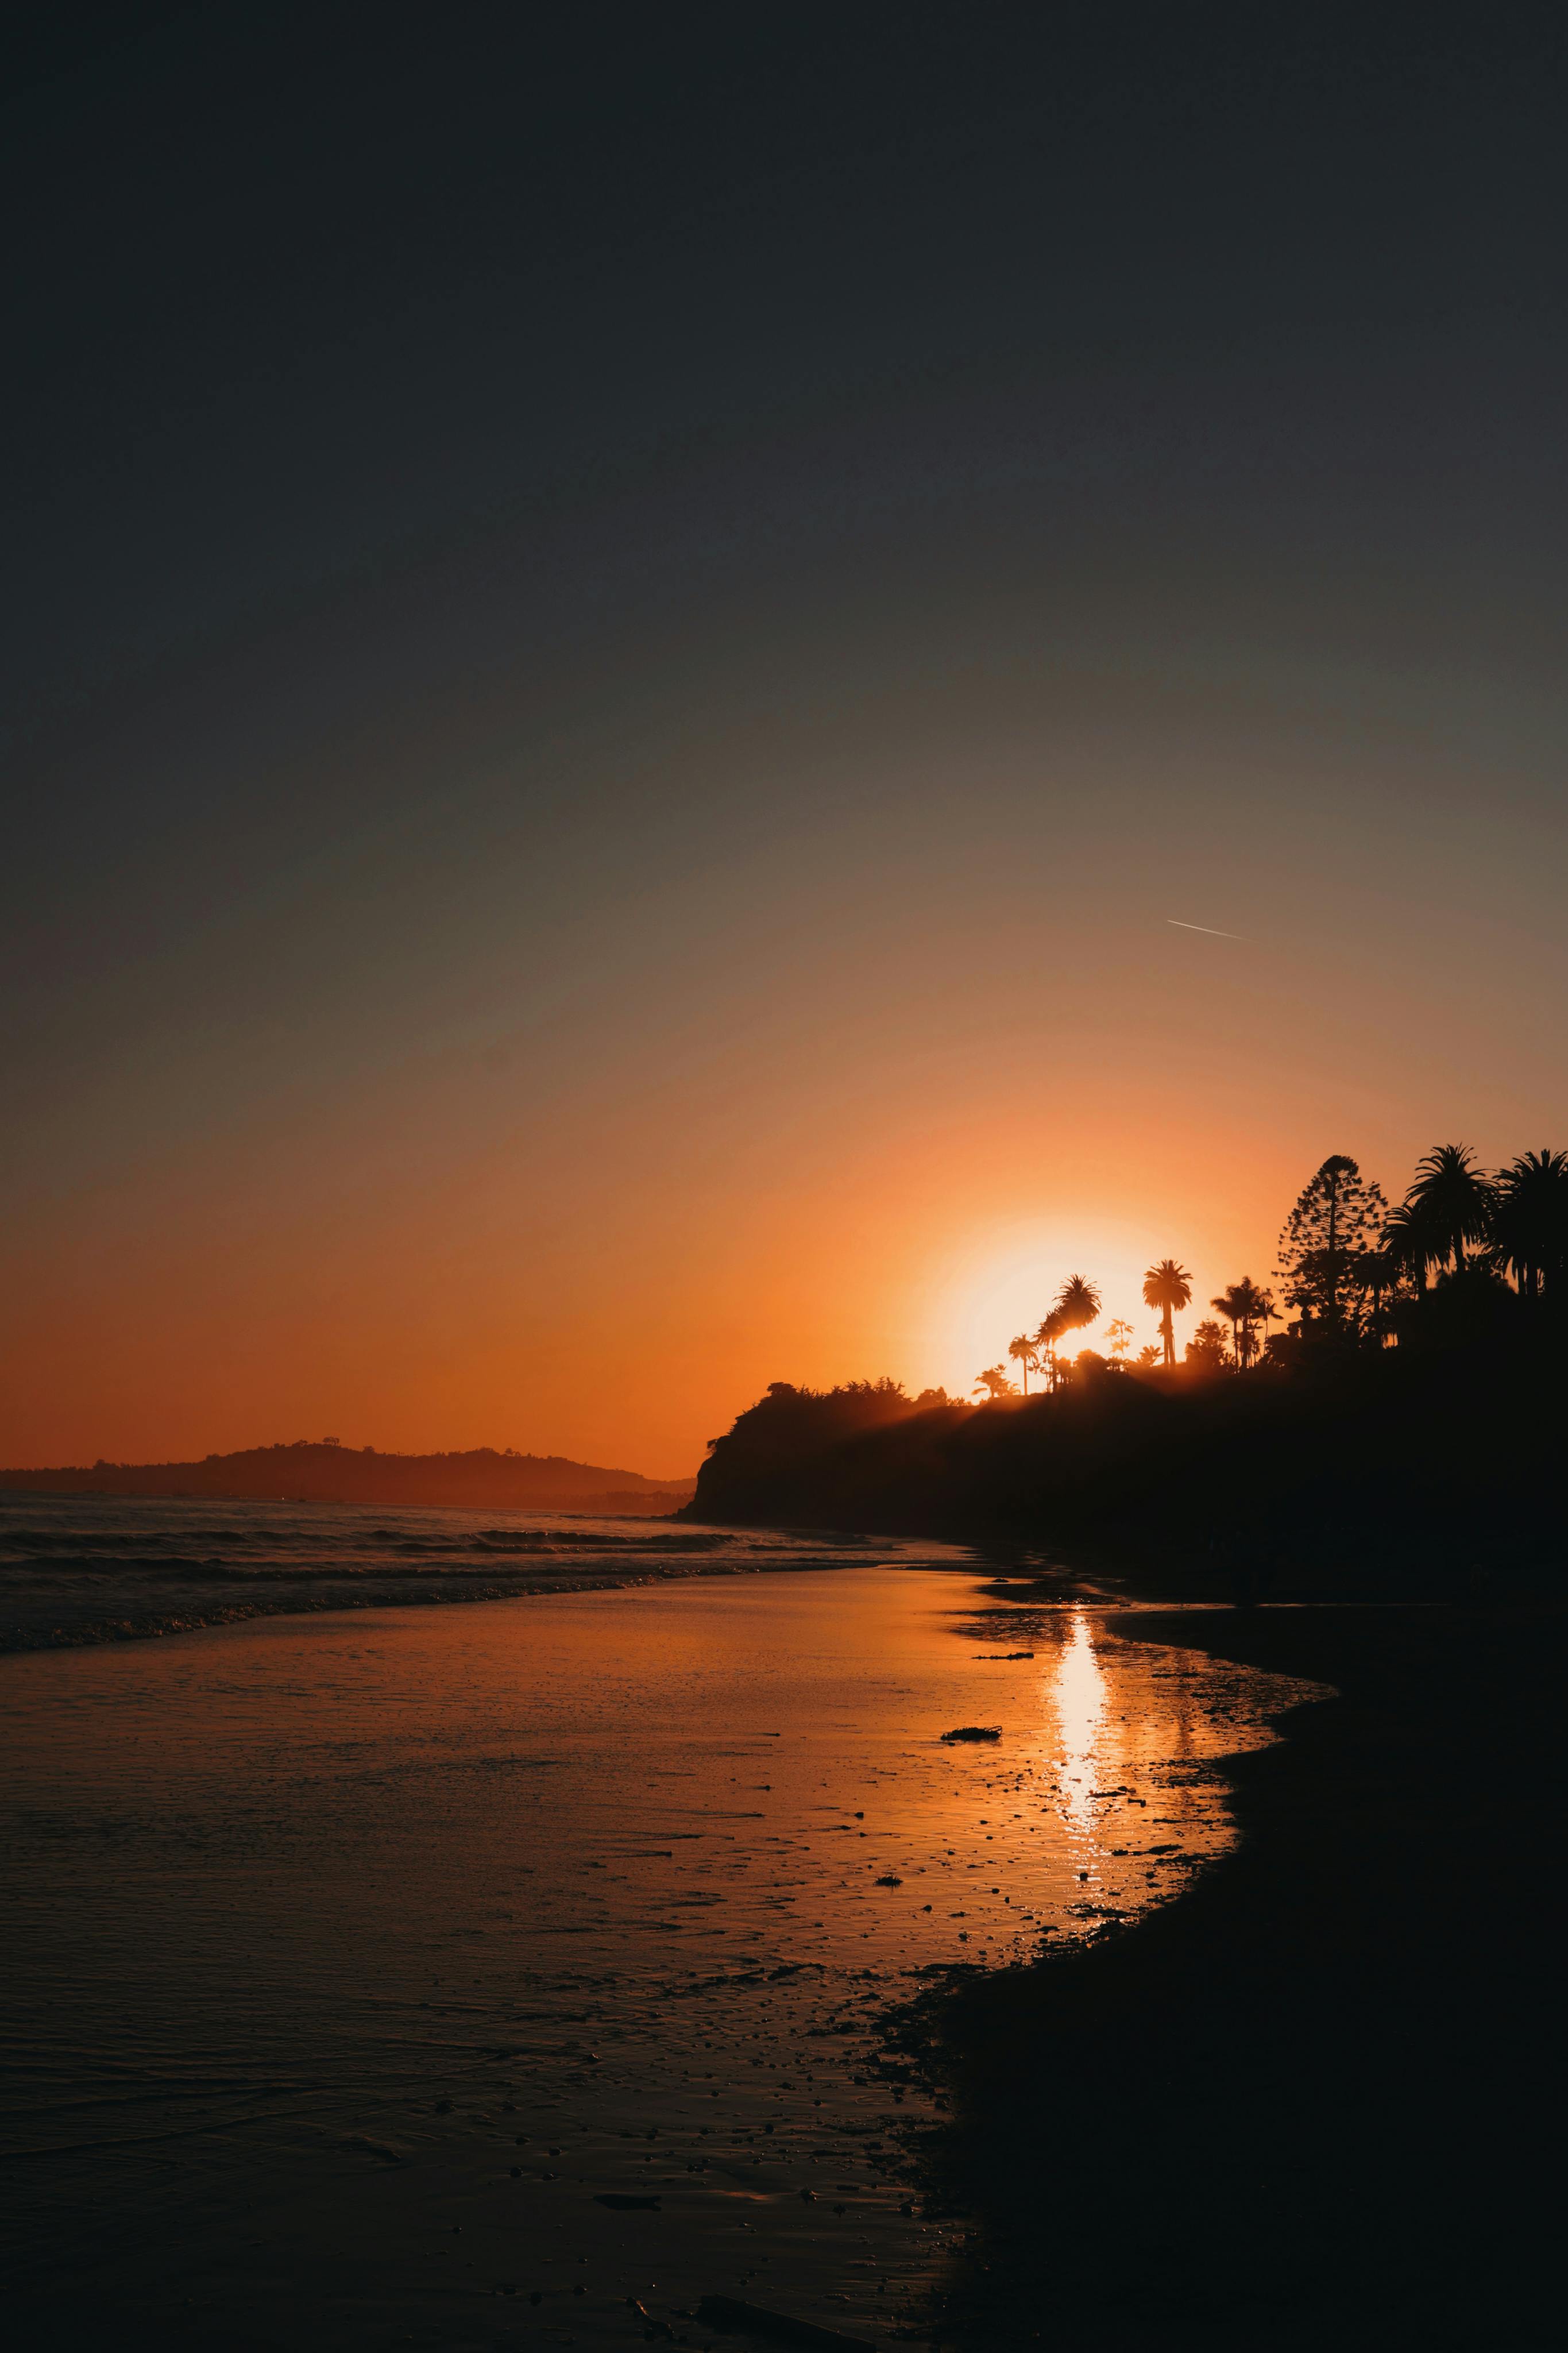
natural, water, sky, water resources, afterglow, lake, tree, sunset, natural landscape, dusk, sunrise, bank, red sky at morning, cloud, horizon, waterway, sun, beach, landscape, astronomical object, headland, shore, reflection, coast, dawn, sound, wind wave, evening, ocean, cape, tropics, rock, reservoir, heat, loch, wave, bay, island, vacation, backlighting, lake district, sea, inlet, night, darkness, promontory, river